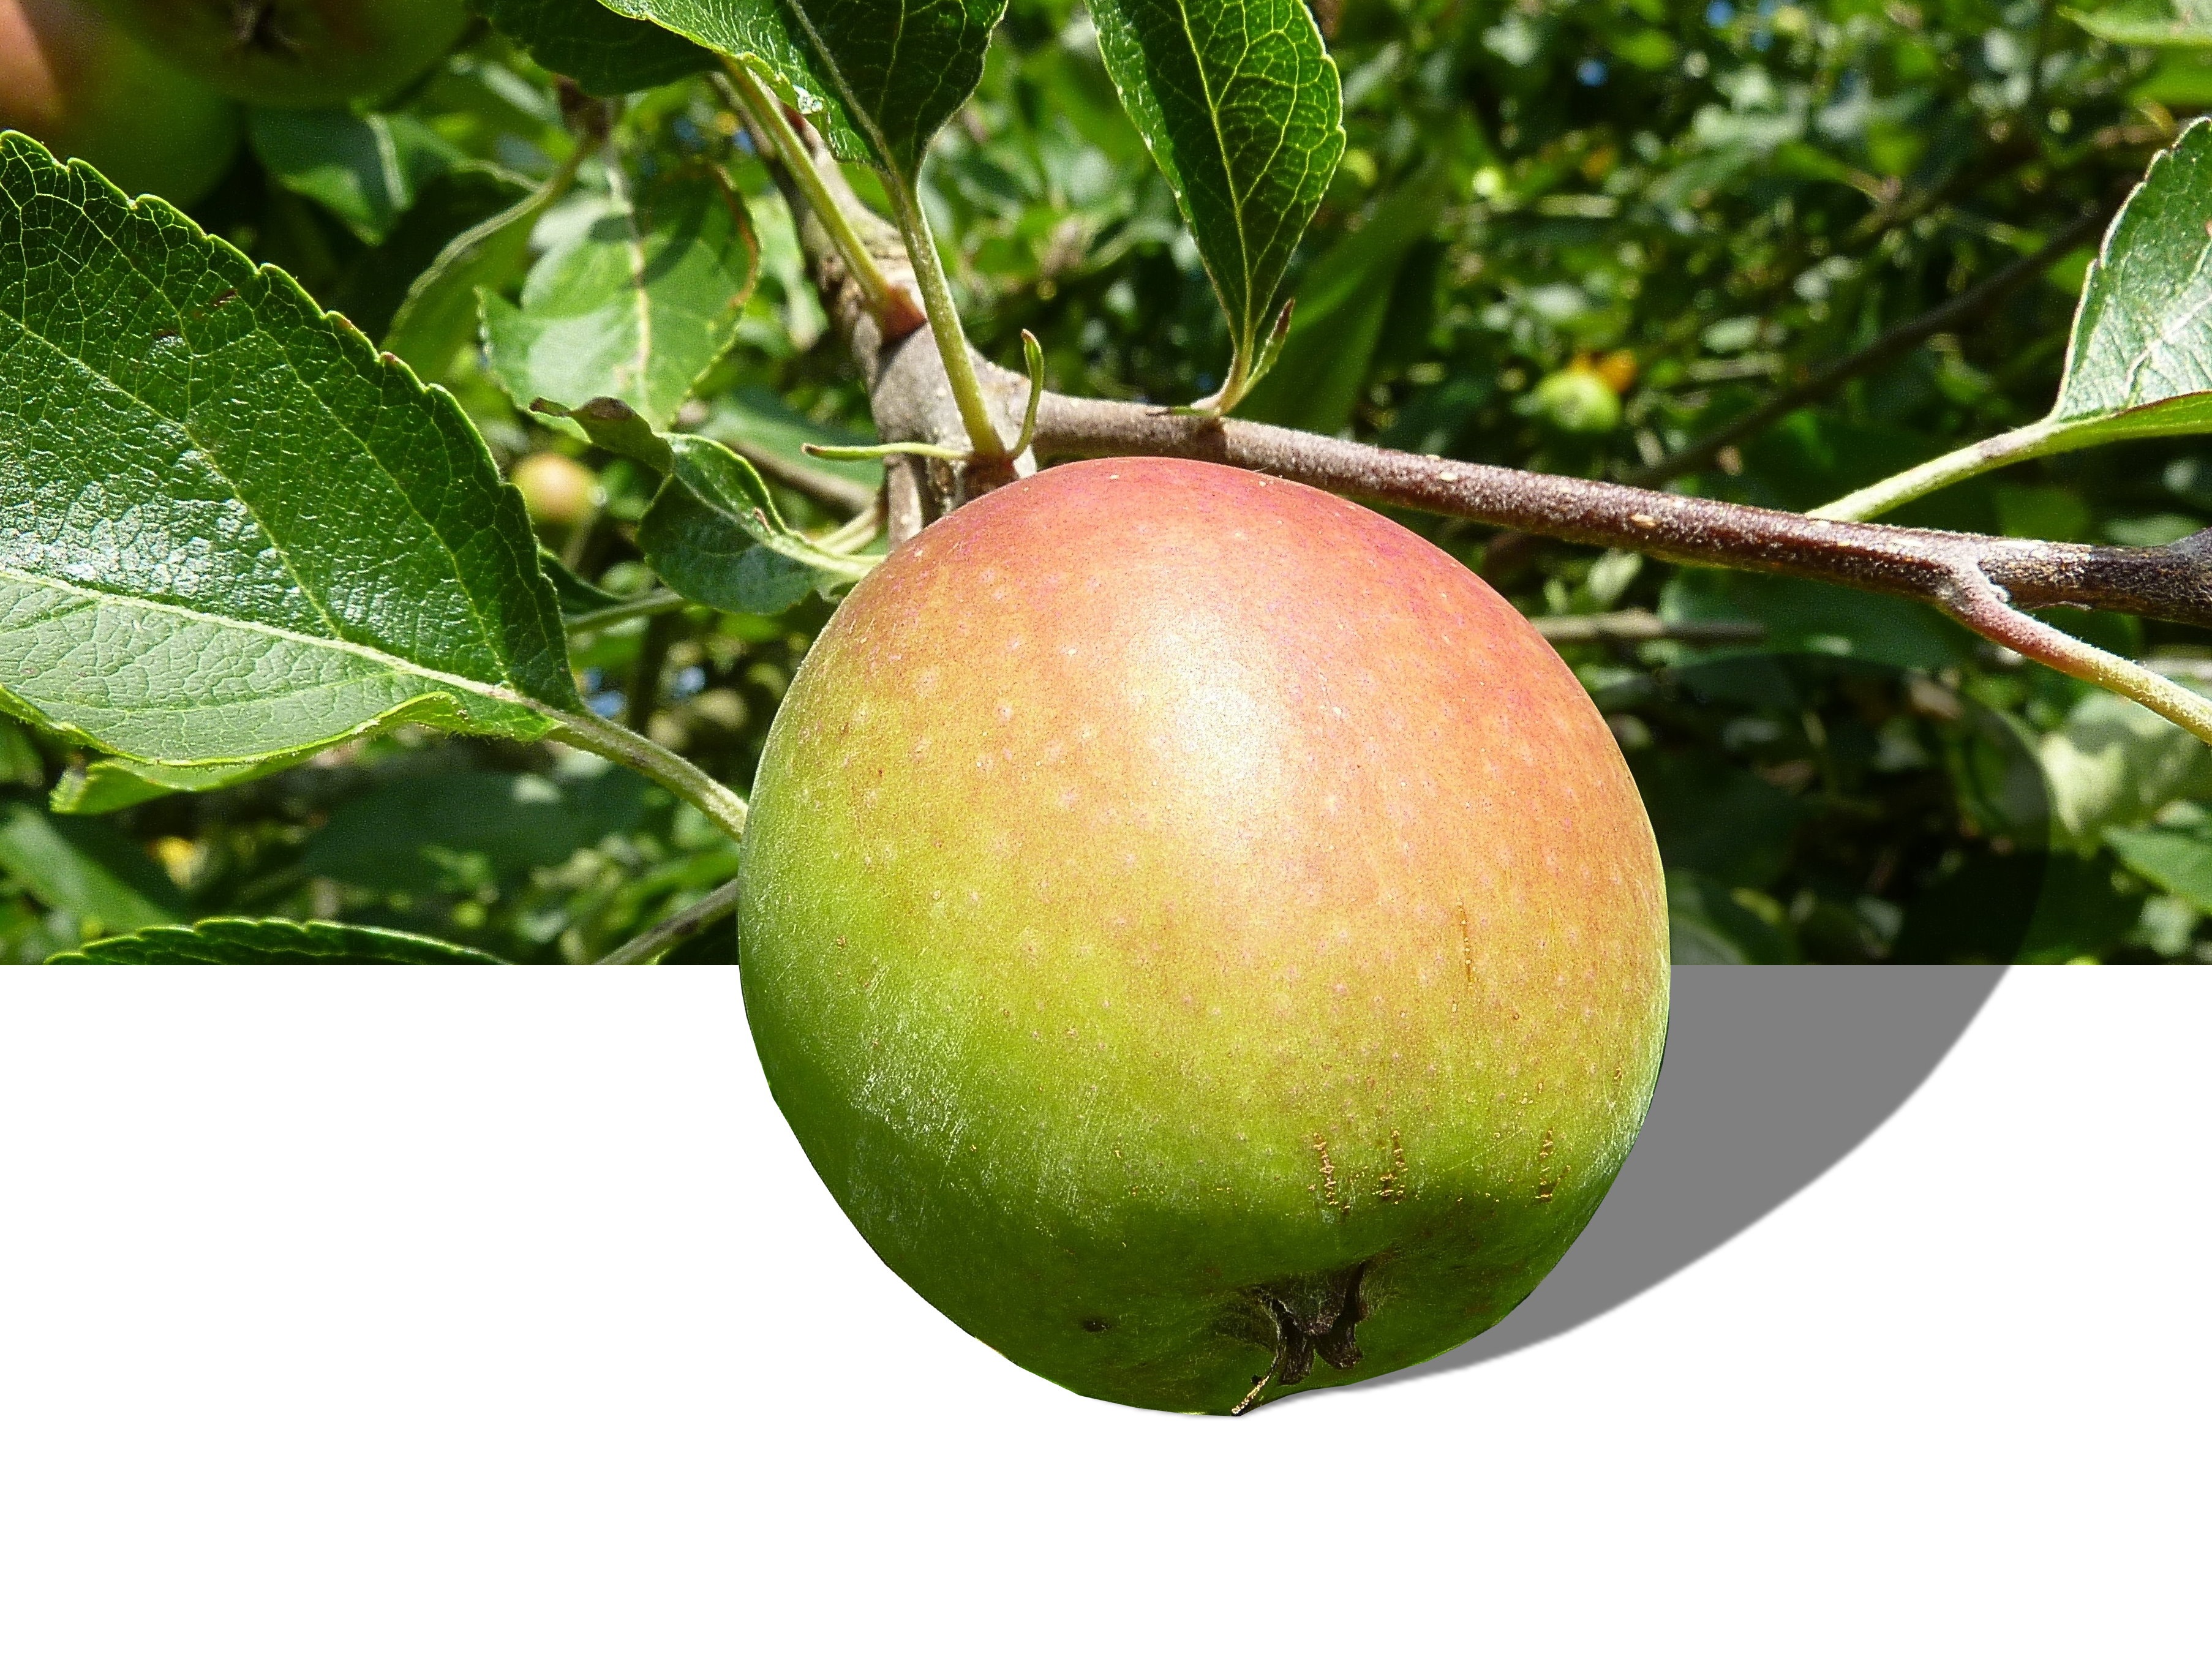
apple, branch, plant, fruit, orchard, food, red, produce, garden, healthy, delicious, vitamins, apple tree, kernobstgewaechs, flowering plant, rose family, land plant